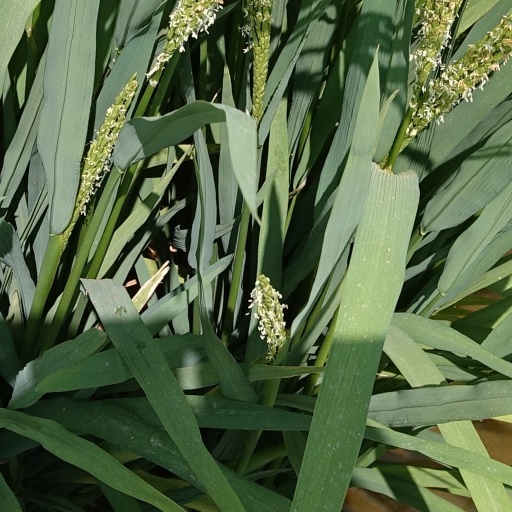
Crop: rice